Gary Barden

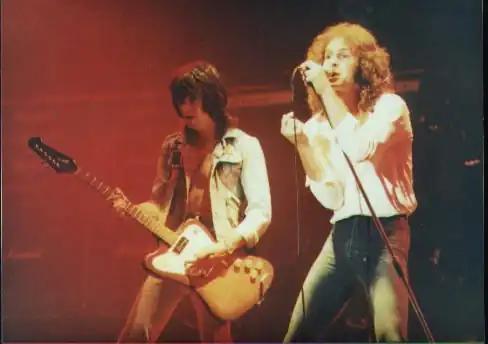
Barden (right) performing alongside Paul Raymond

Barden was discovered by Schenker upon the guitarist's hearing a demo of Barden's previous band, Fraser Nash. Barden proceeded to appear on "The Michael Schenker Group" (1980), "MSG" (1981) and "One Night at Budokan" (1981) albums. He was asked to leave the group and was replaced briefly by former Rainbow frontman Graham Bonnet. In the interim, Barden worked with Gary Moore on the demos of what would later become Moore's "Corridors of Power" album and joined MSG again to conclude the band's tour after Bonnet's departure and recorded the next album "Built to Destroy" (1983), and the live album "Rock Will Never Die" (1984). After his stint in MSG, he went on to form Statetrooper with brothers Steve and Paul Johnson, as well as record an album and tour as lead singer with Praying Mantis.